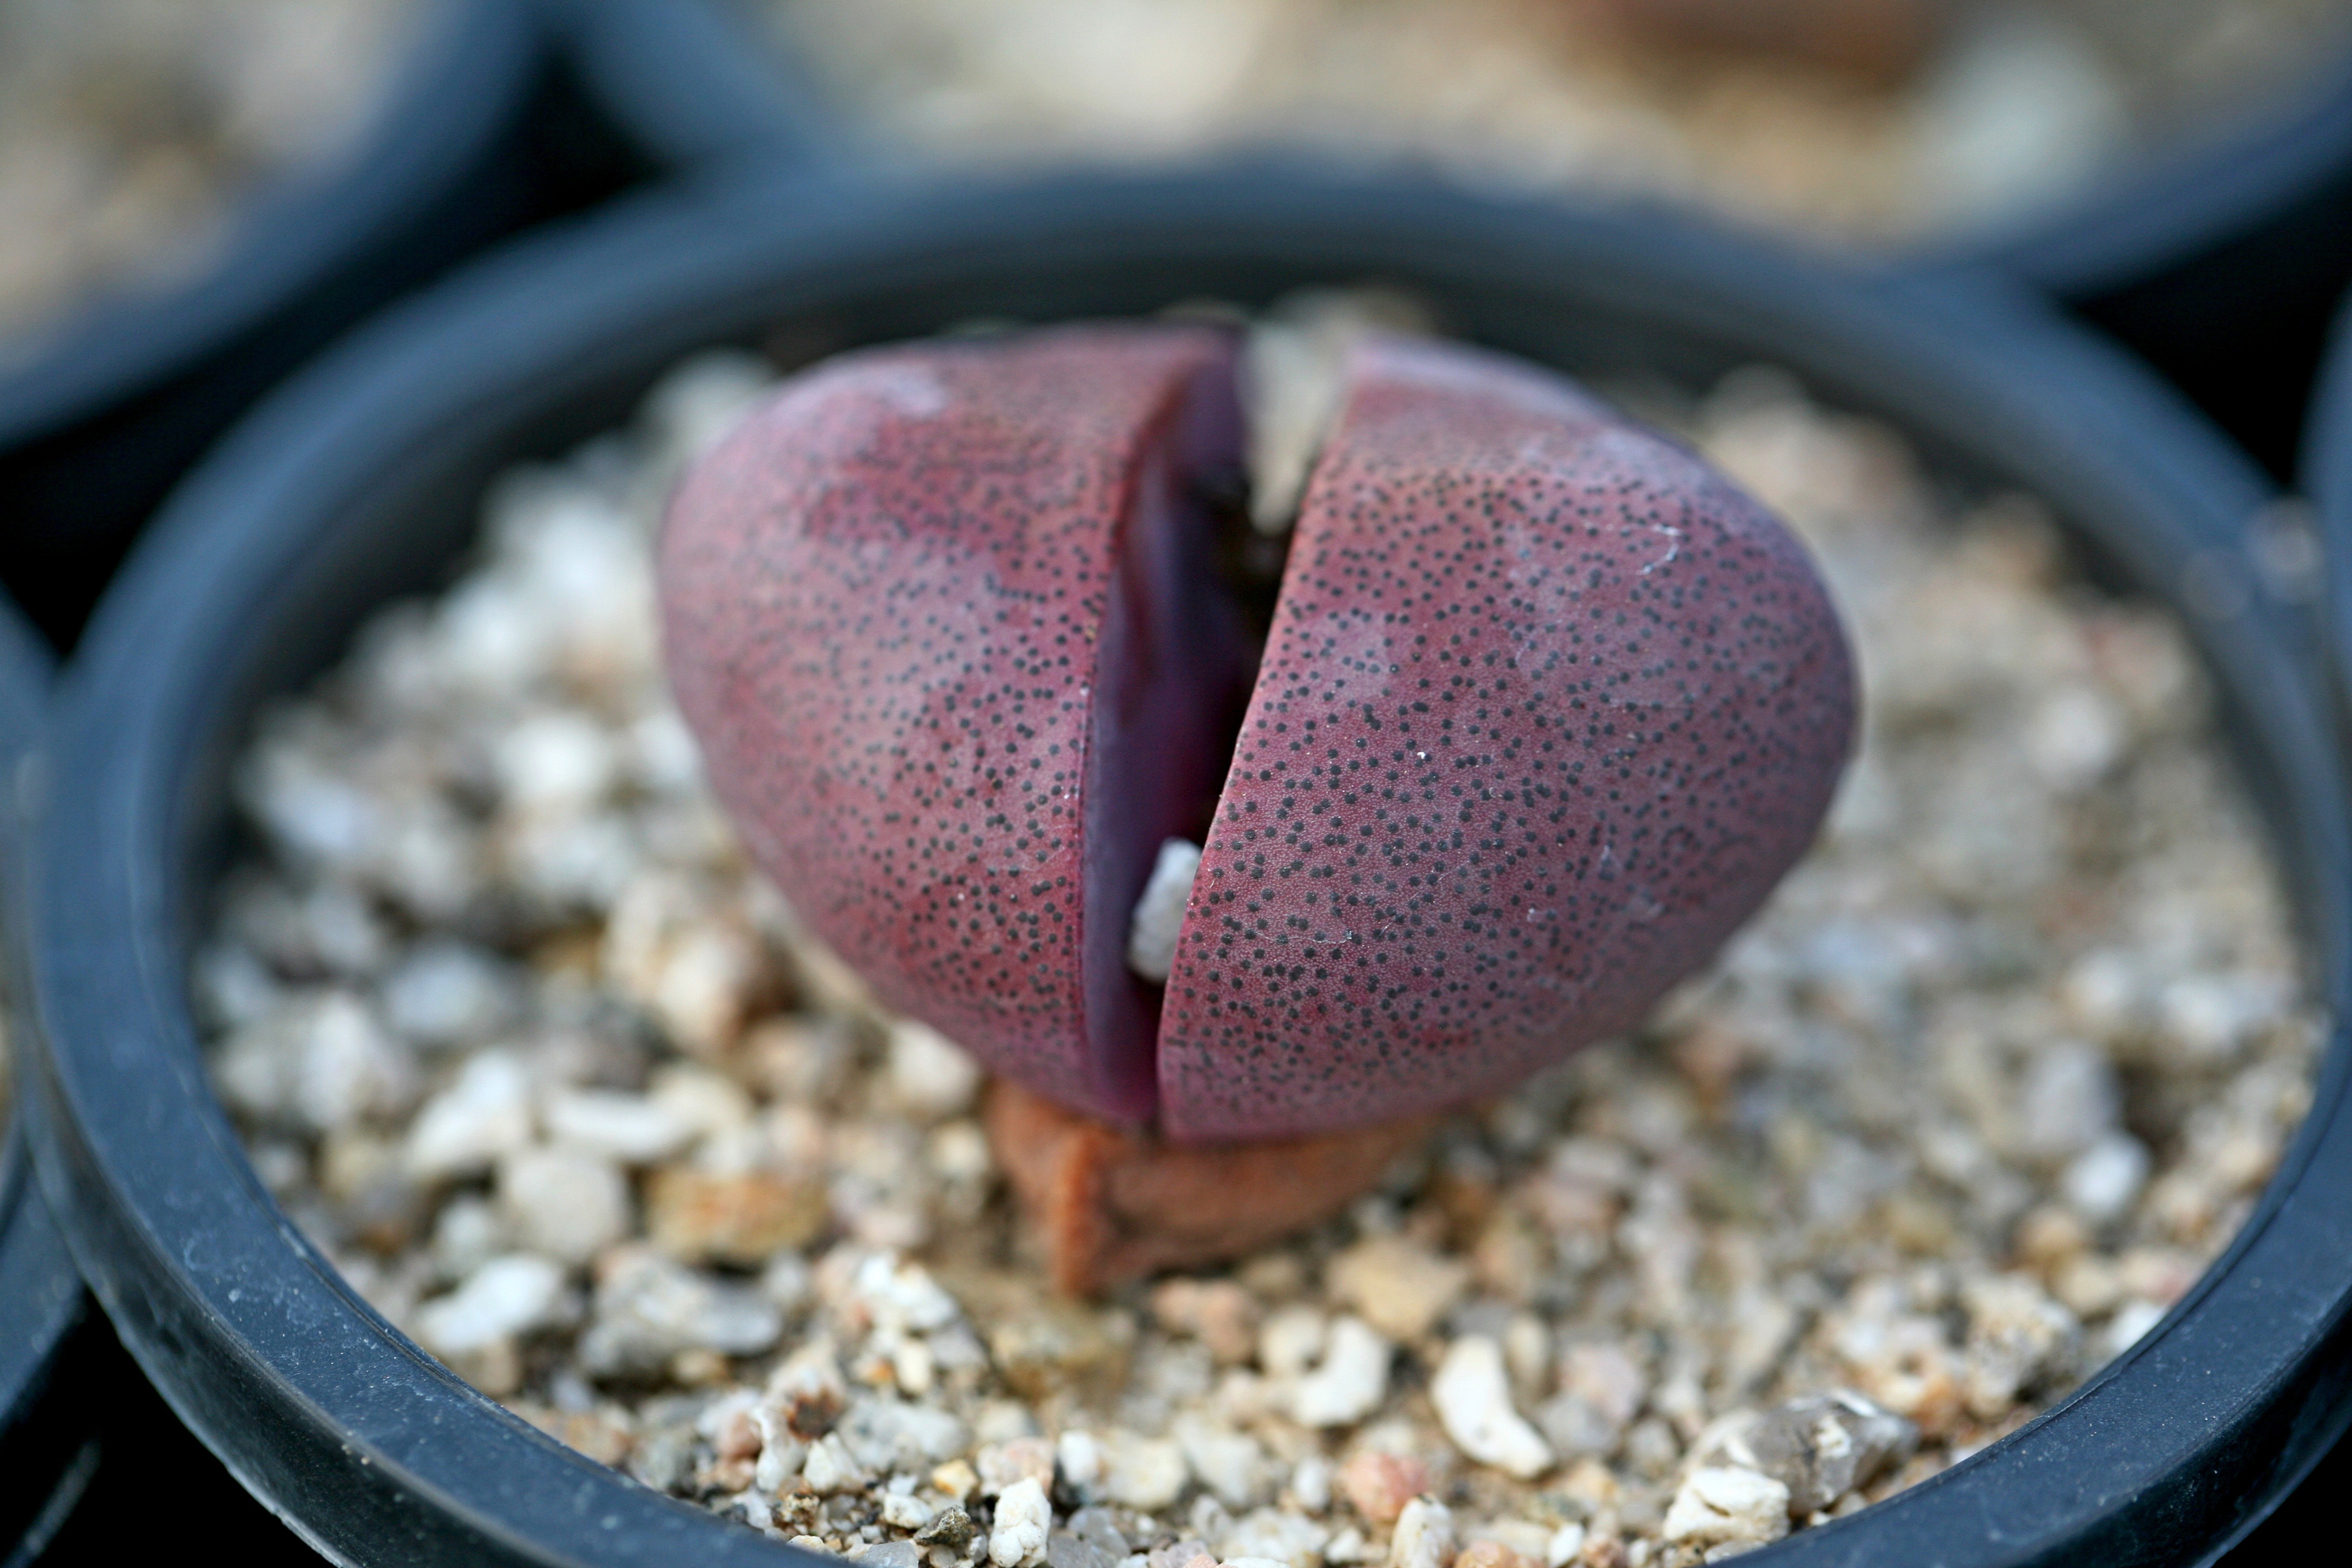
nature, cactus, plant, flower, petal, soil, succulent, garden, greenhouse, potted plant, plants, flowers, makro, botanical garden, flowering plant, affix, a flower garden, a fleshy plant, fleshy in this, mini potted, land plant